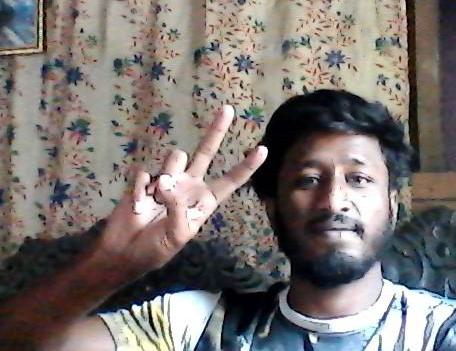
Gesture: peace